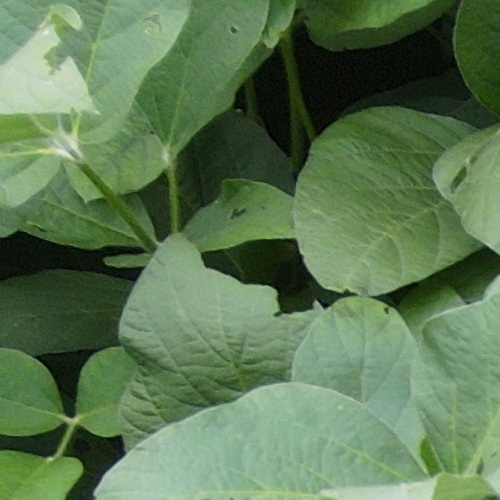
Label: Caterpillar